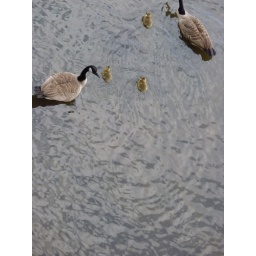
Geese and their goslings swimming in the water around Caerphilly Castle.